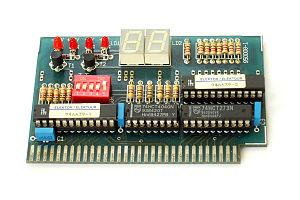
Testeur de carte mère (POST card en anglais) pour bus ISA. (Elektor kit, Janvier 1995.)
En informatique, un testeur de carte mère est une carte d'extension enfichable qui affiche l'avancement de l'auto-diagnostic au démarrage d'un ordinateur de type PC, ainsi que les codes d'erreurs éventuels. Il est utilisé pour dépanner les ordinateurs qui n'arrivent pas à démarrer.